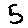
Label: 5